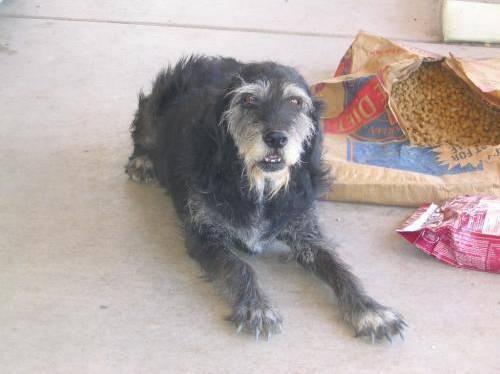
dog